Provence

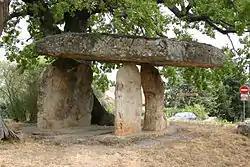
A Bronze Age dolmen (2500 to 900 BC) near Draguignan

The changes in the sea level led to one of the most remarkable discoveries of signs of early man in Provence. In 1985, a diver named Henri Cosquer discovered the mouth of a submarine cave 37 metres below the surface of the Calanque de Morgiou near Marseille. The entrance led to a cave above sea level. Inside, the walls of the Cosquer Cave are decorated with drawings of bison, seals, auks, horses and outlines of human hands, dating to between 27,000 and 19,000 BC.